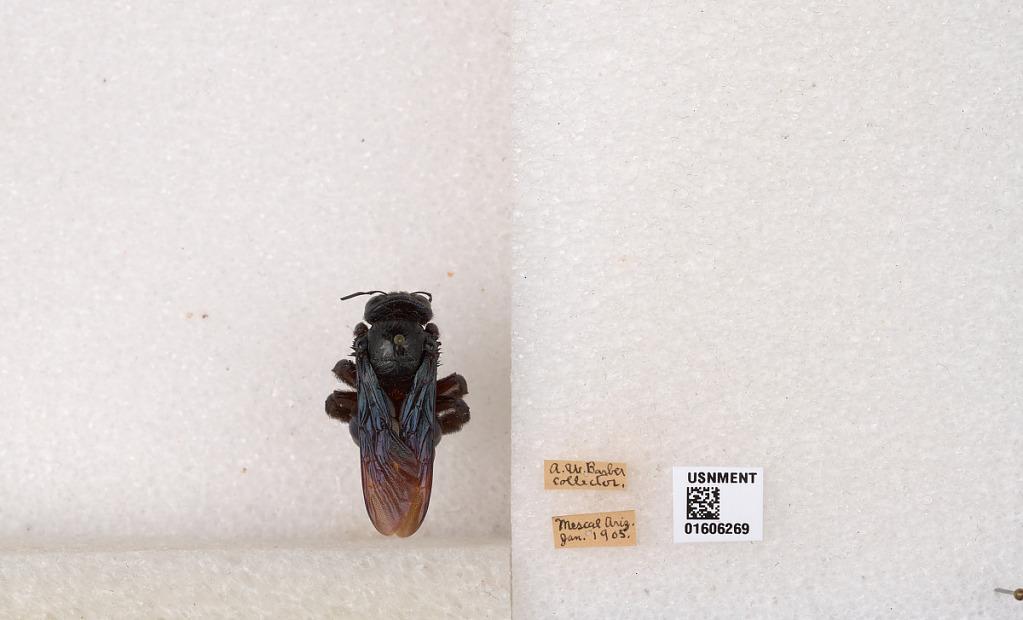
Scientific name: Xylocopa (Xylocopoides) californica arizonensis Cresson
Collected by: A. Barber
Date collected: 1905-1-1
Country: United States
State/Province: Arizona
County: Cochise
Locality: Mescal
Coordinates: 31.9901, -110.435